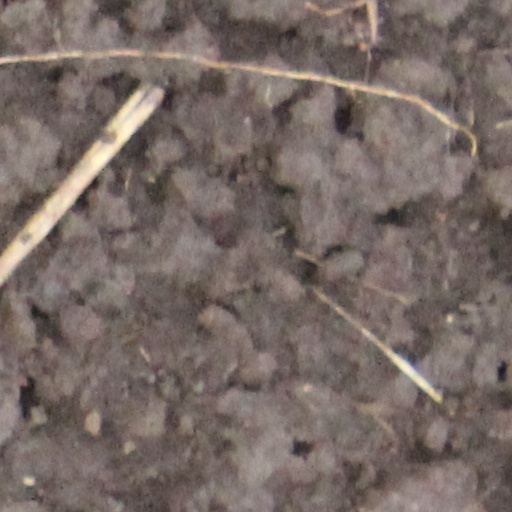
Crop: wheat